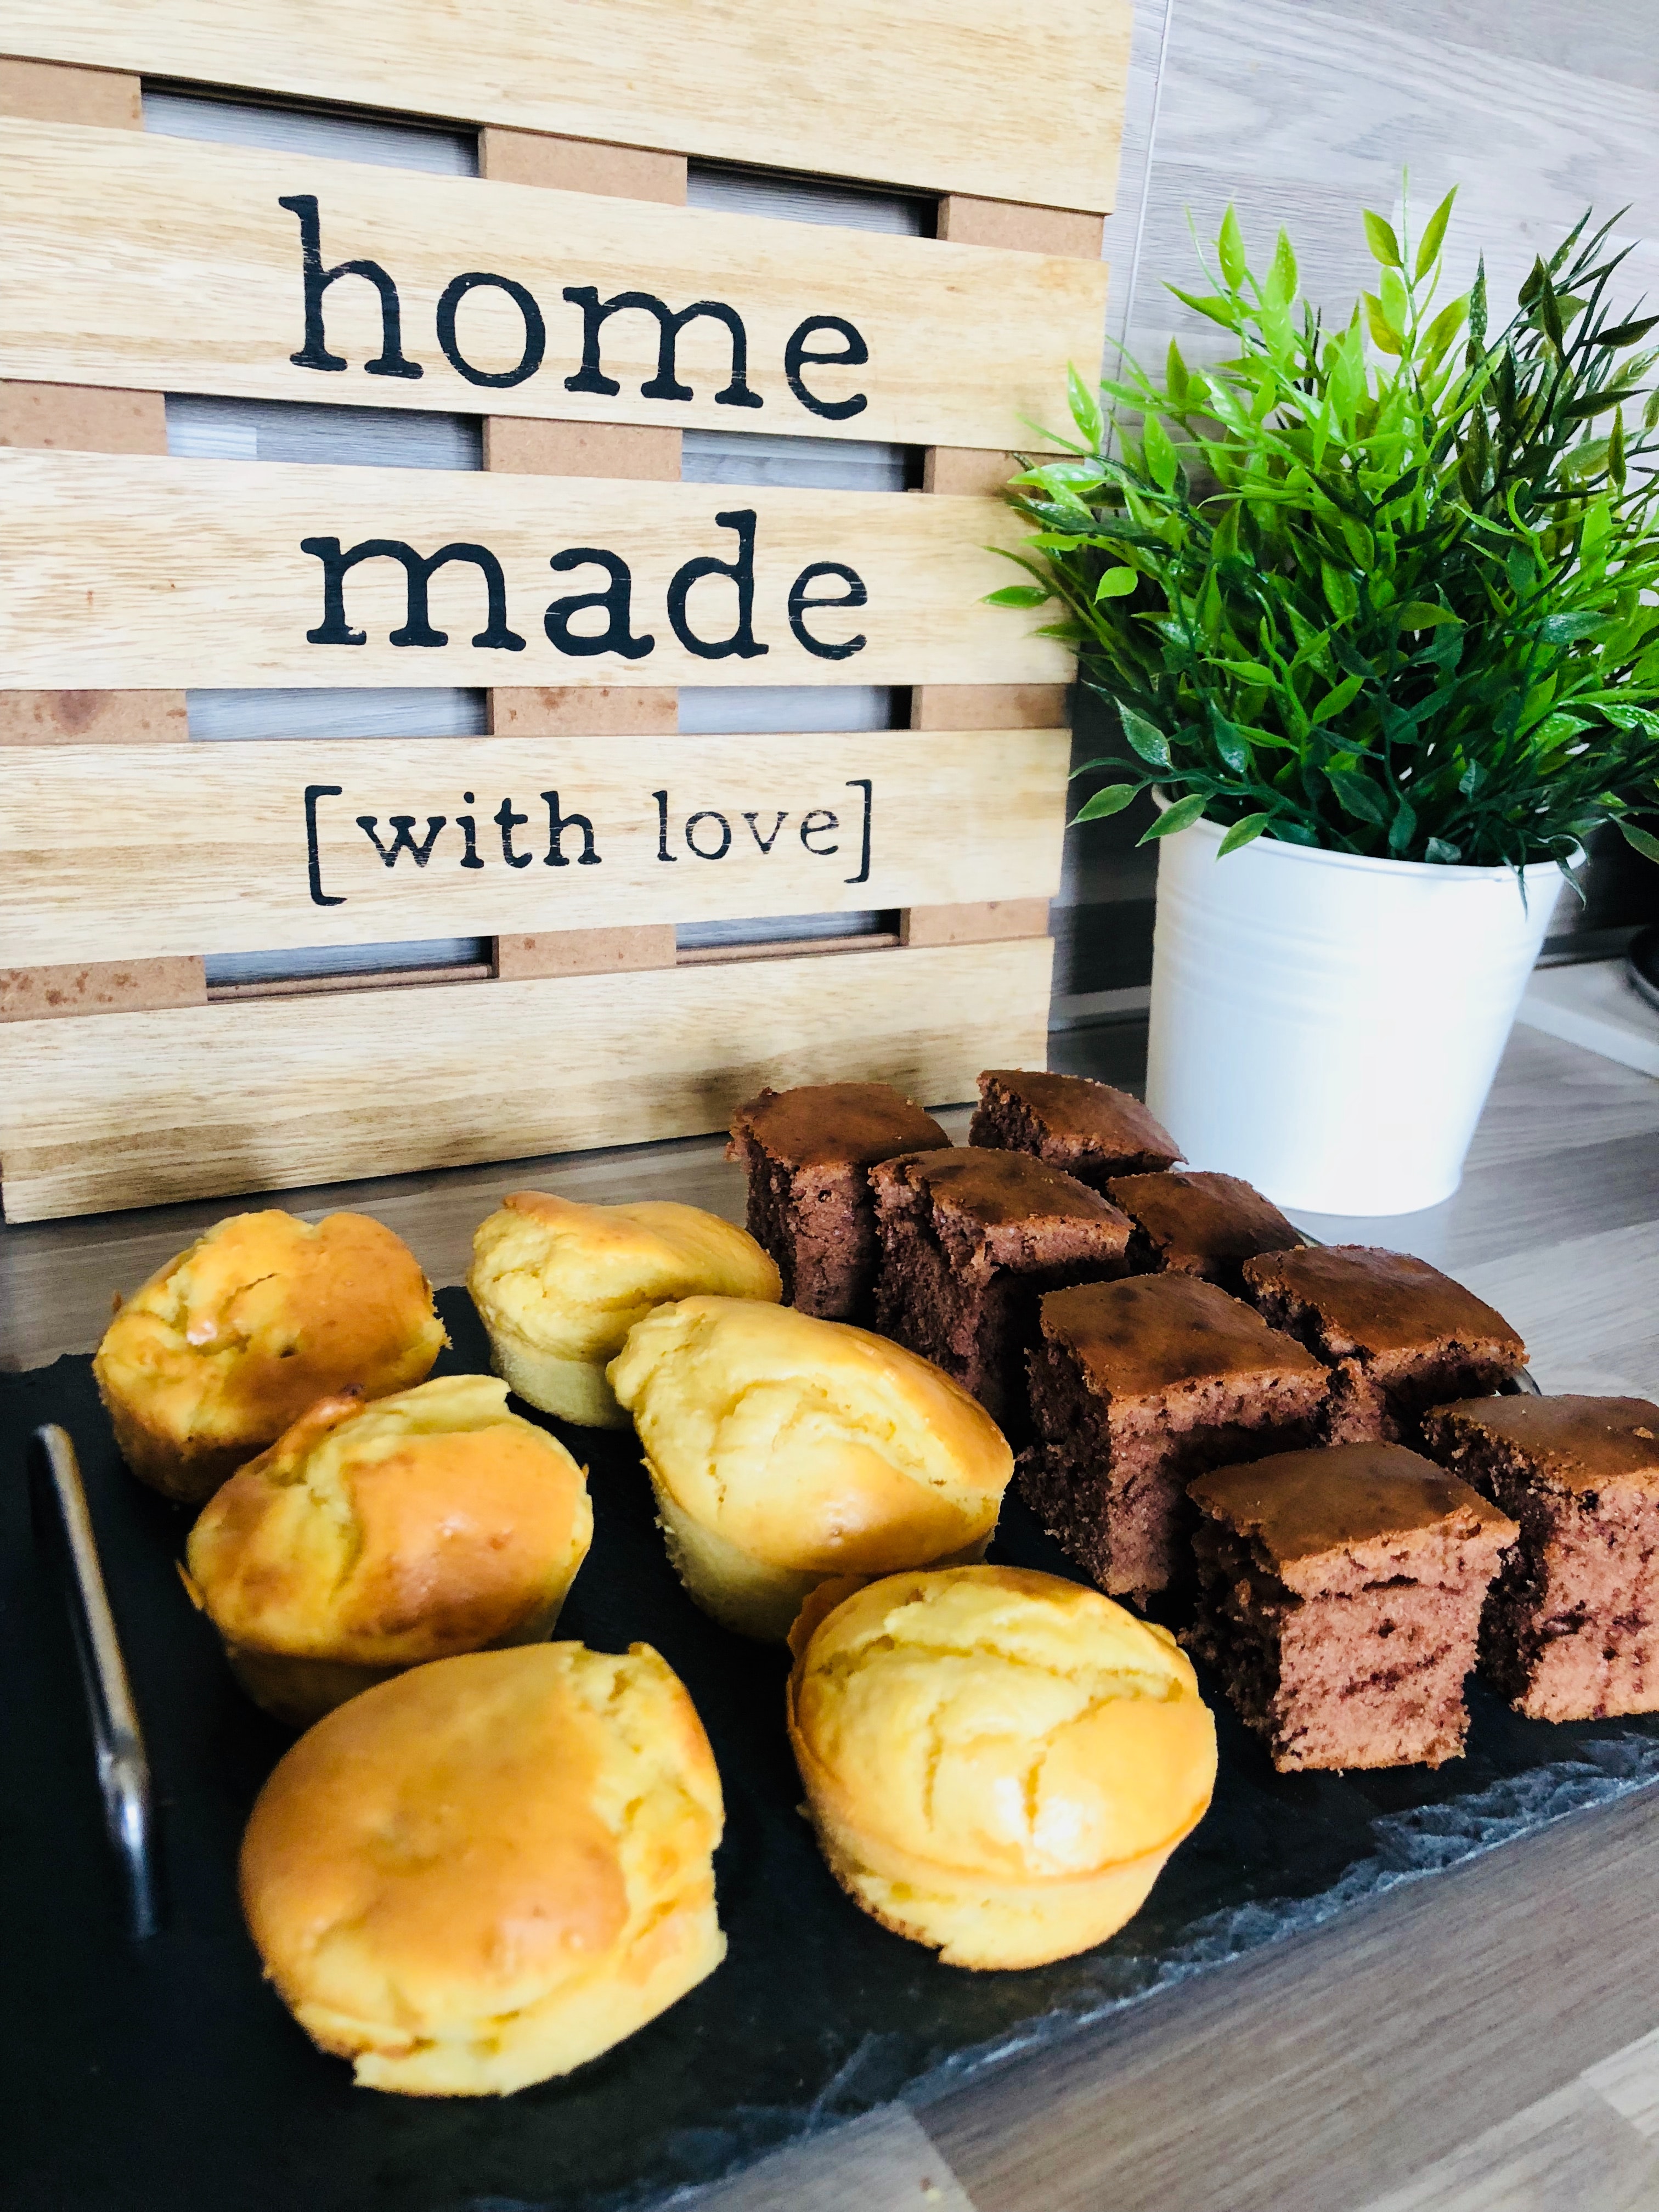
food, dish, cuisine, baking, ingredient, dessert, brunch, baked goods, Bake sale, profiterole, finger food, recipe, gluten, snack, produce, bun, cookie, scone, petit four, bakery